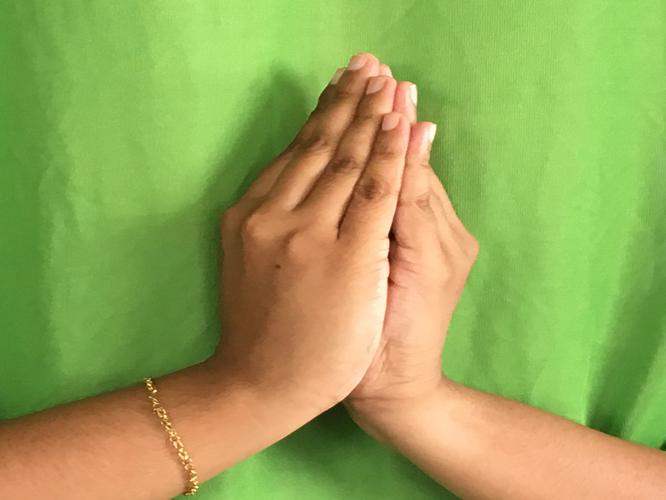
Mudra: Kapotham
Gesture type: double_hand